Qal'at Mudawwara

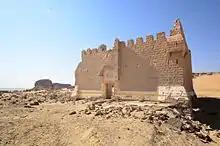
Al-Mudawara Castle, or Fort

Qal'at Mudawara, also Qal'at al-Mudawwara or Jagiman Castle, is a desert fort located near the Jordanian village of Al-Mudawara, 350 km south of Amman and 15 km from the Jordanian-Saudi border. It was used in the Mamluk and Ottoman eras as a stop for Hajj caravans, and is the last pilgrim station to Al-Shami before the start of the sandy plain in northern Hijaz.